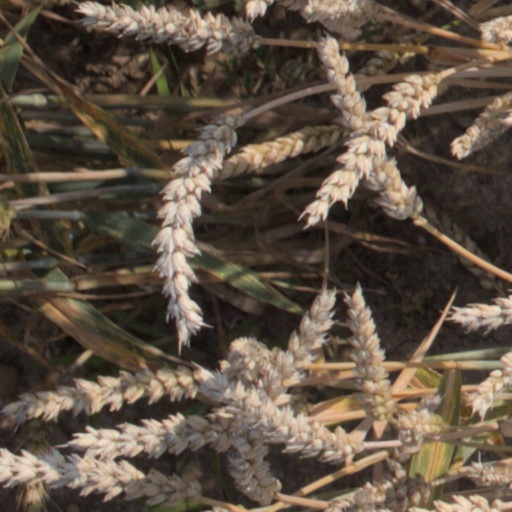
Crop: wheat